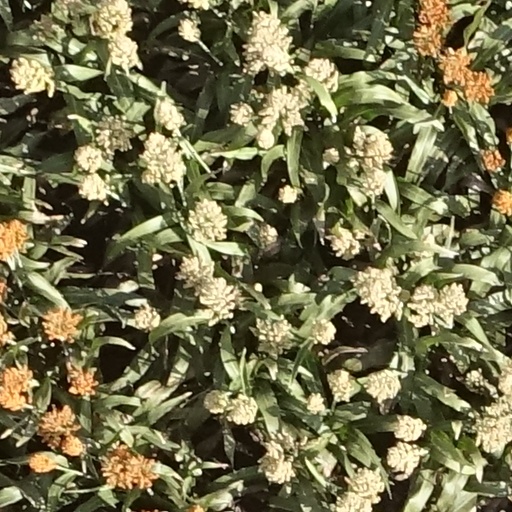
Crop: sorghum